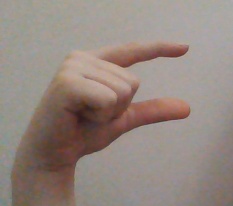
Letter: dal